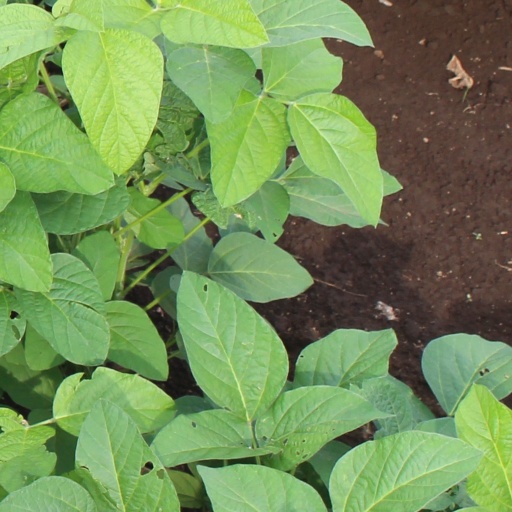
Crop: soybean